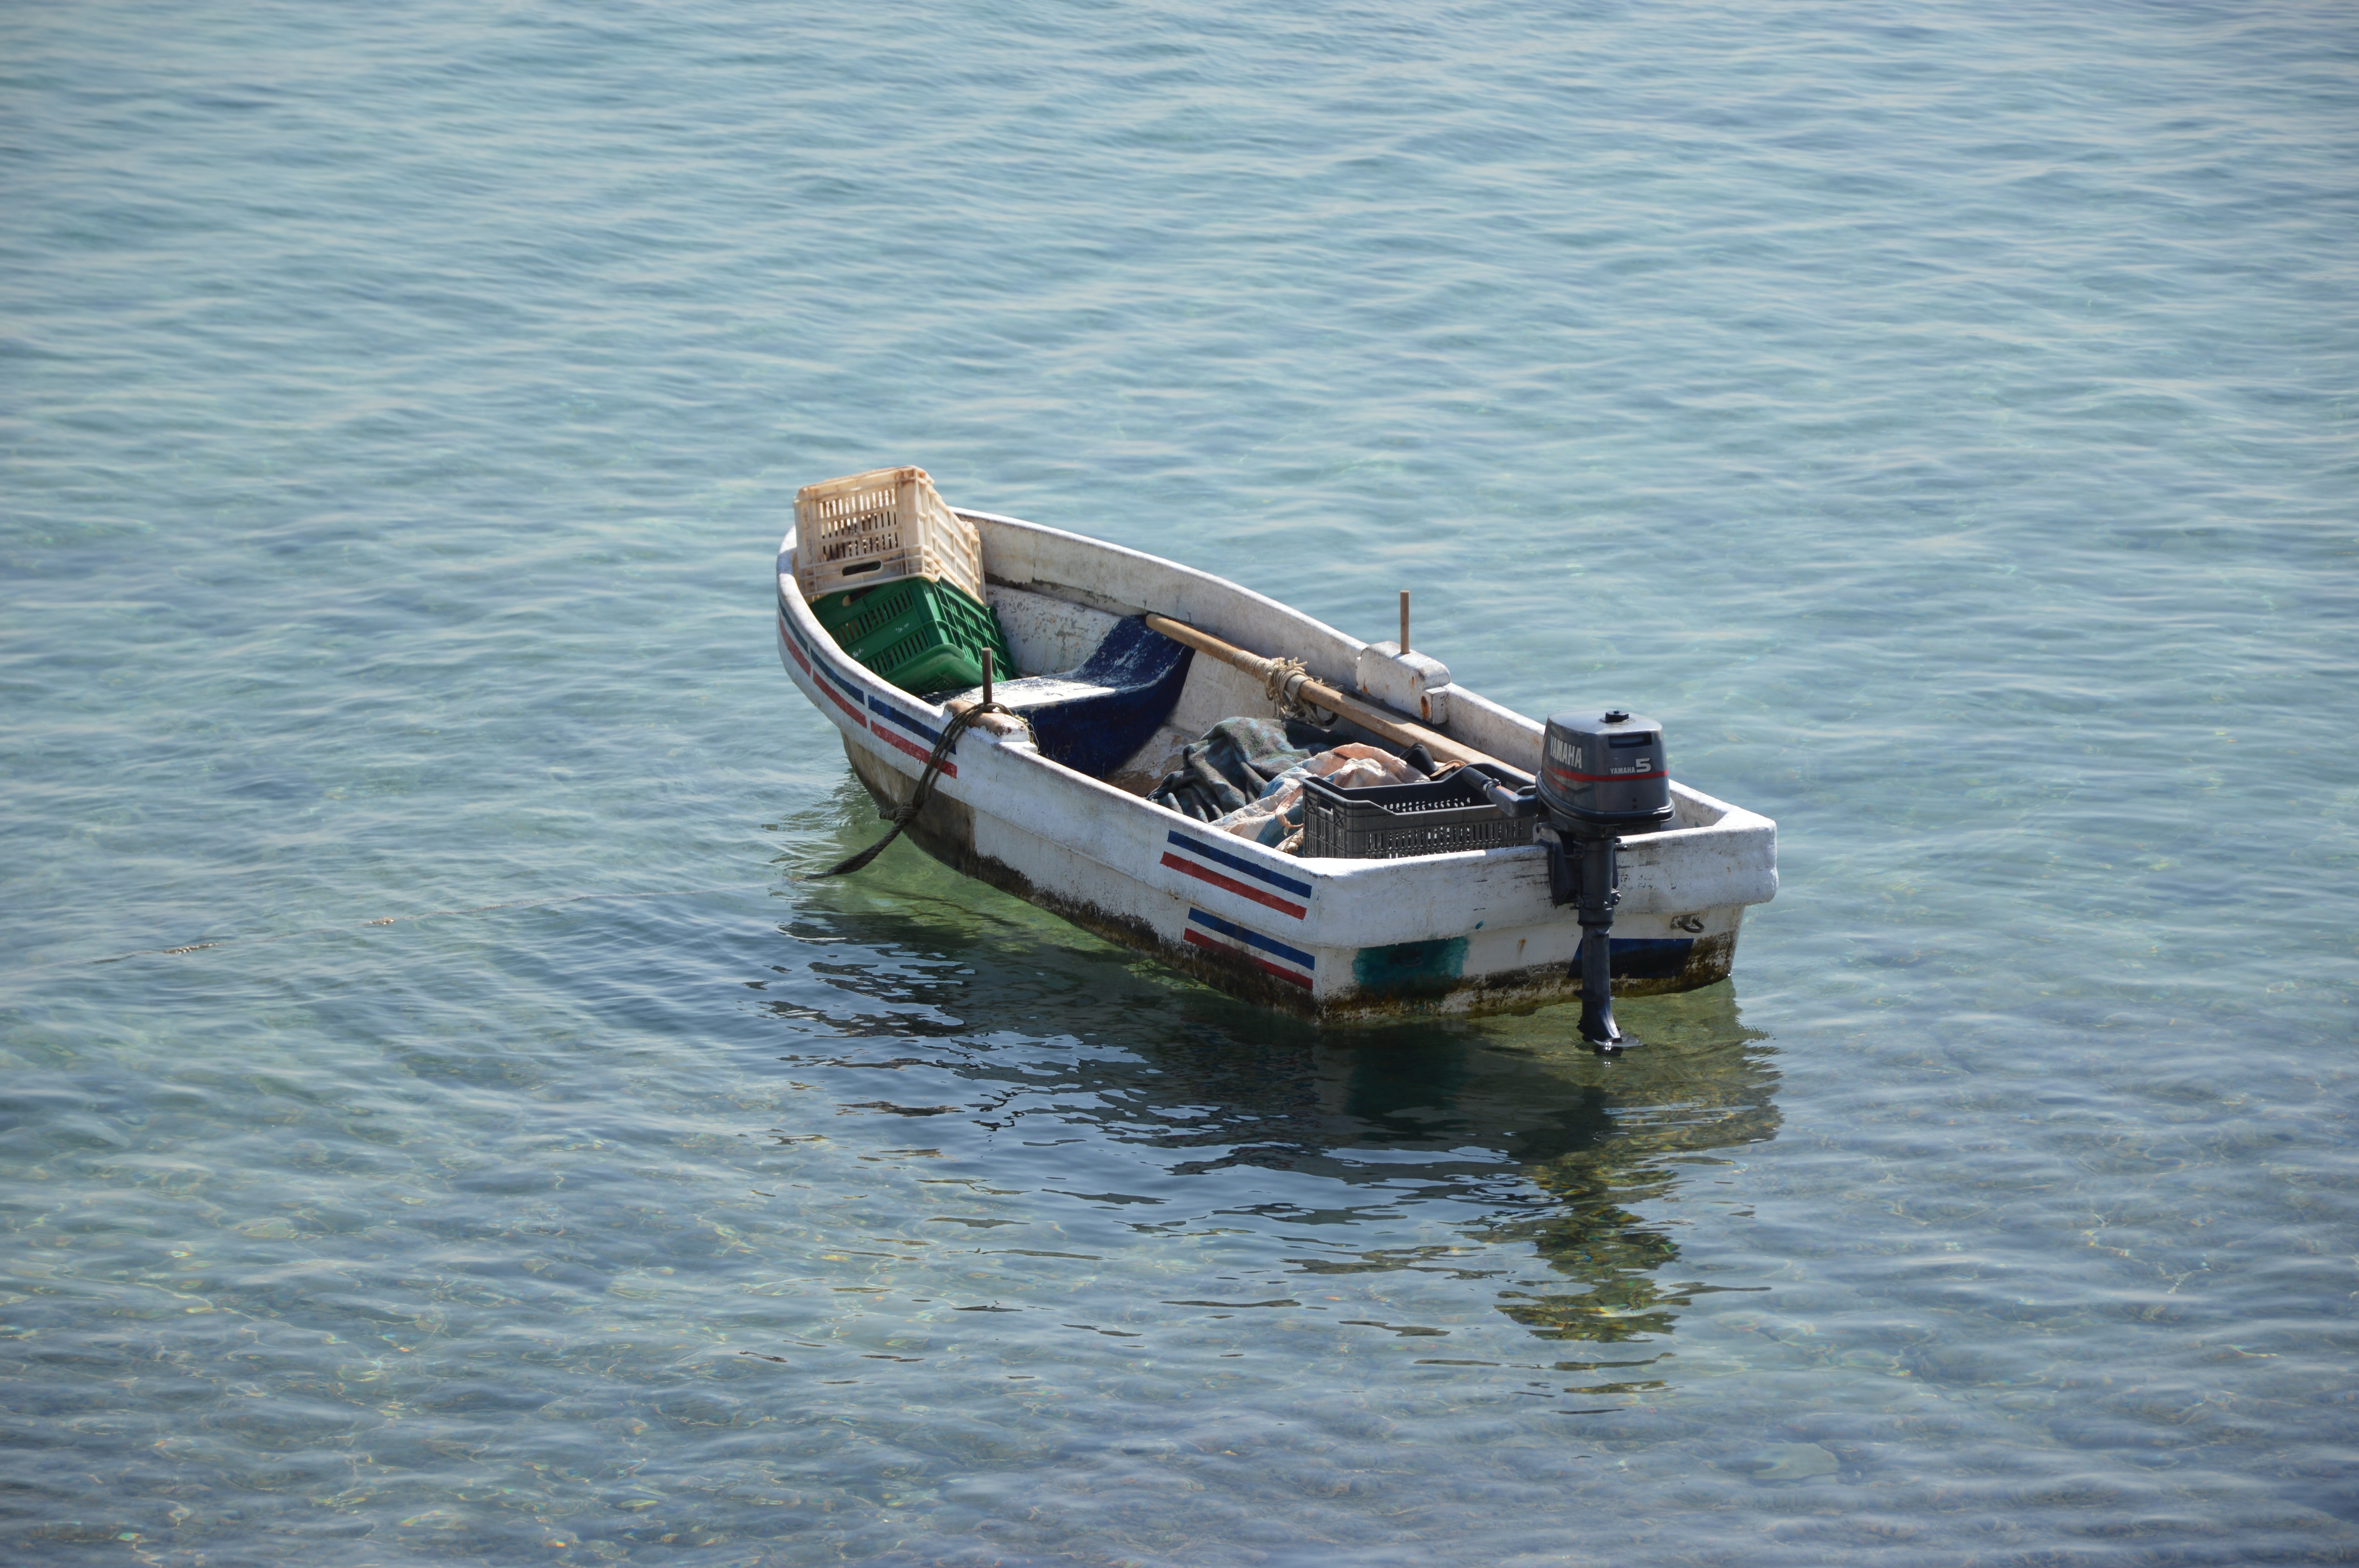
sea, water, boat, boot, mediterranean, vehicle, bay, romantic, lonely, waterway, ferry, boating, channel, watercraft, fishing vessel, watercraft rowing